Vacas

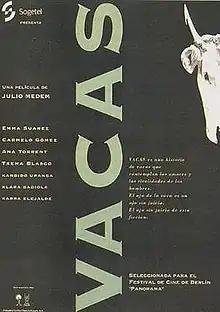
Film Poster

Vacas (English: "Cows") is a 1991 Spanish film, written and directed by Julio Médem. The film stars Carmelo Gómez, Emma Suárez, Ana Torrent, and Karra Elejalde. An eerie family saga set in rural Basque Country, the cryptic film follows the intertwined story of three generations of two families from 1875 to 1936. It was Médem's first film and for it he won the 1993 Goya Award as Best New Director.